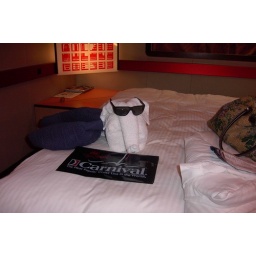
Our first towel animal was waiting for us in our cabin after dinner.